Wellington Turman

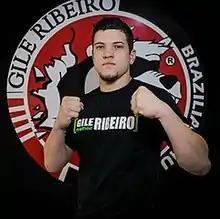
Wellington Turman in 2020

Wellington Turman (born July 22, 1996) is a Brazilian professional mixed martial artist, currently competing in the middleweight division of the Ultimate Fighting Championship (UFC).